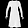
Label: Dress